Donald Clive Anderson

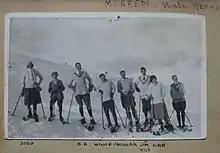
Donald Clive Anderson skiing with Wellie Vaughan, Jim Wild, Xine, Soko in Murren, Switzerland Winter 1920–1921

He remained in the British Indian Army after the war, being promoted Captain on 15 November 1919 but retired on 15 March 1923 under the terms of the Royal Warrant of 25 April 1923, owing to the reduction of the Indian Army.